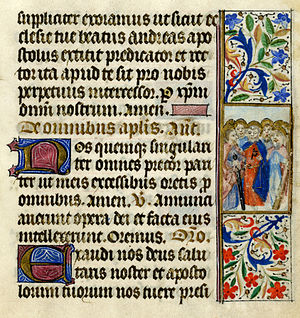
Håndskrivning
Før fremkomsten af bogtrykkunsten blev bøger skrevet i hånden. Her manuskript fra Frankrig, ca. år 1480
Håndskrivning er at skrive i hånden med blyant, pen eller tilsvarende i stedet for på maskine. Faget skrivning var et særskilt skolefag til slutningen af det 20. århundrede. I skoleloven af 1993 blev det i folkeskolen sammenlagt med dansk, og så blev det afskaffet på seminarierne, hvor det havde haft en ugentlig time på første årgang.